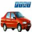
Label: automobile